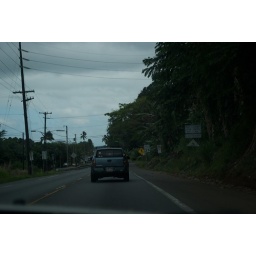
dog riding in the back of a car in hilo, hawaii